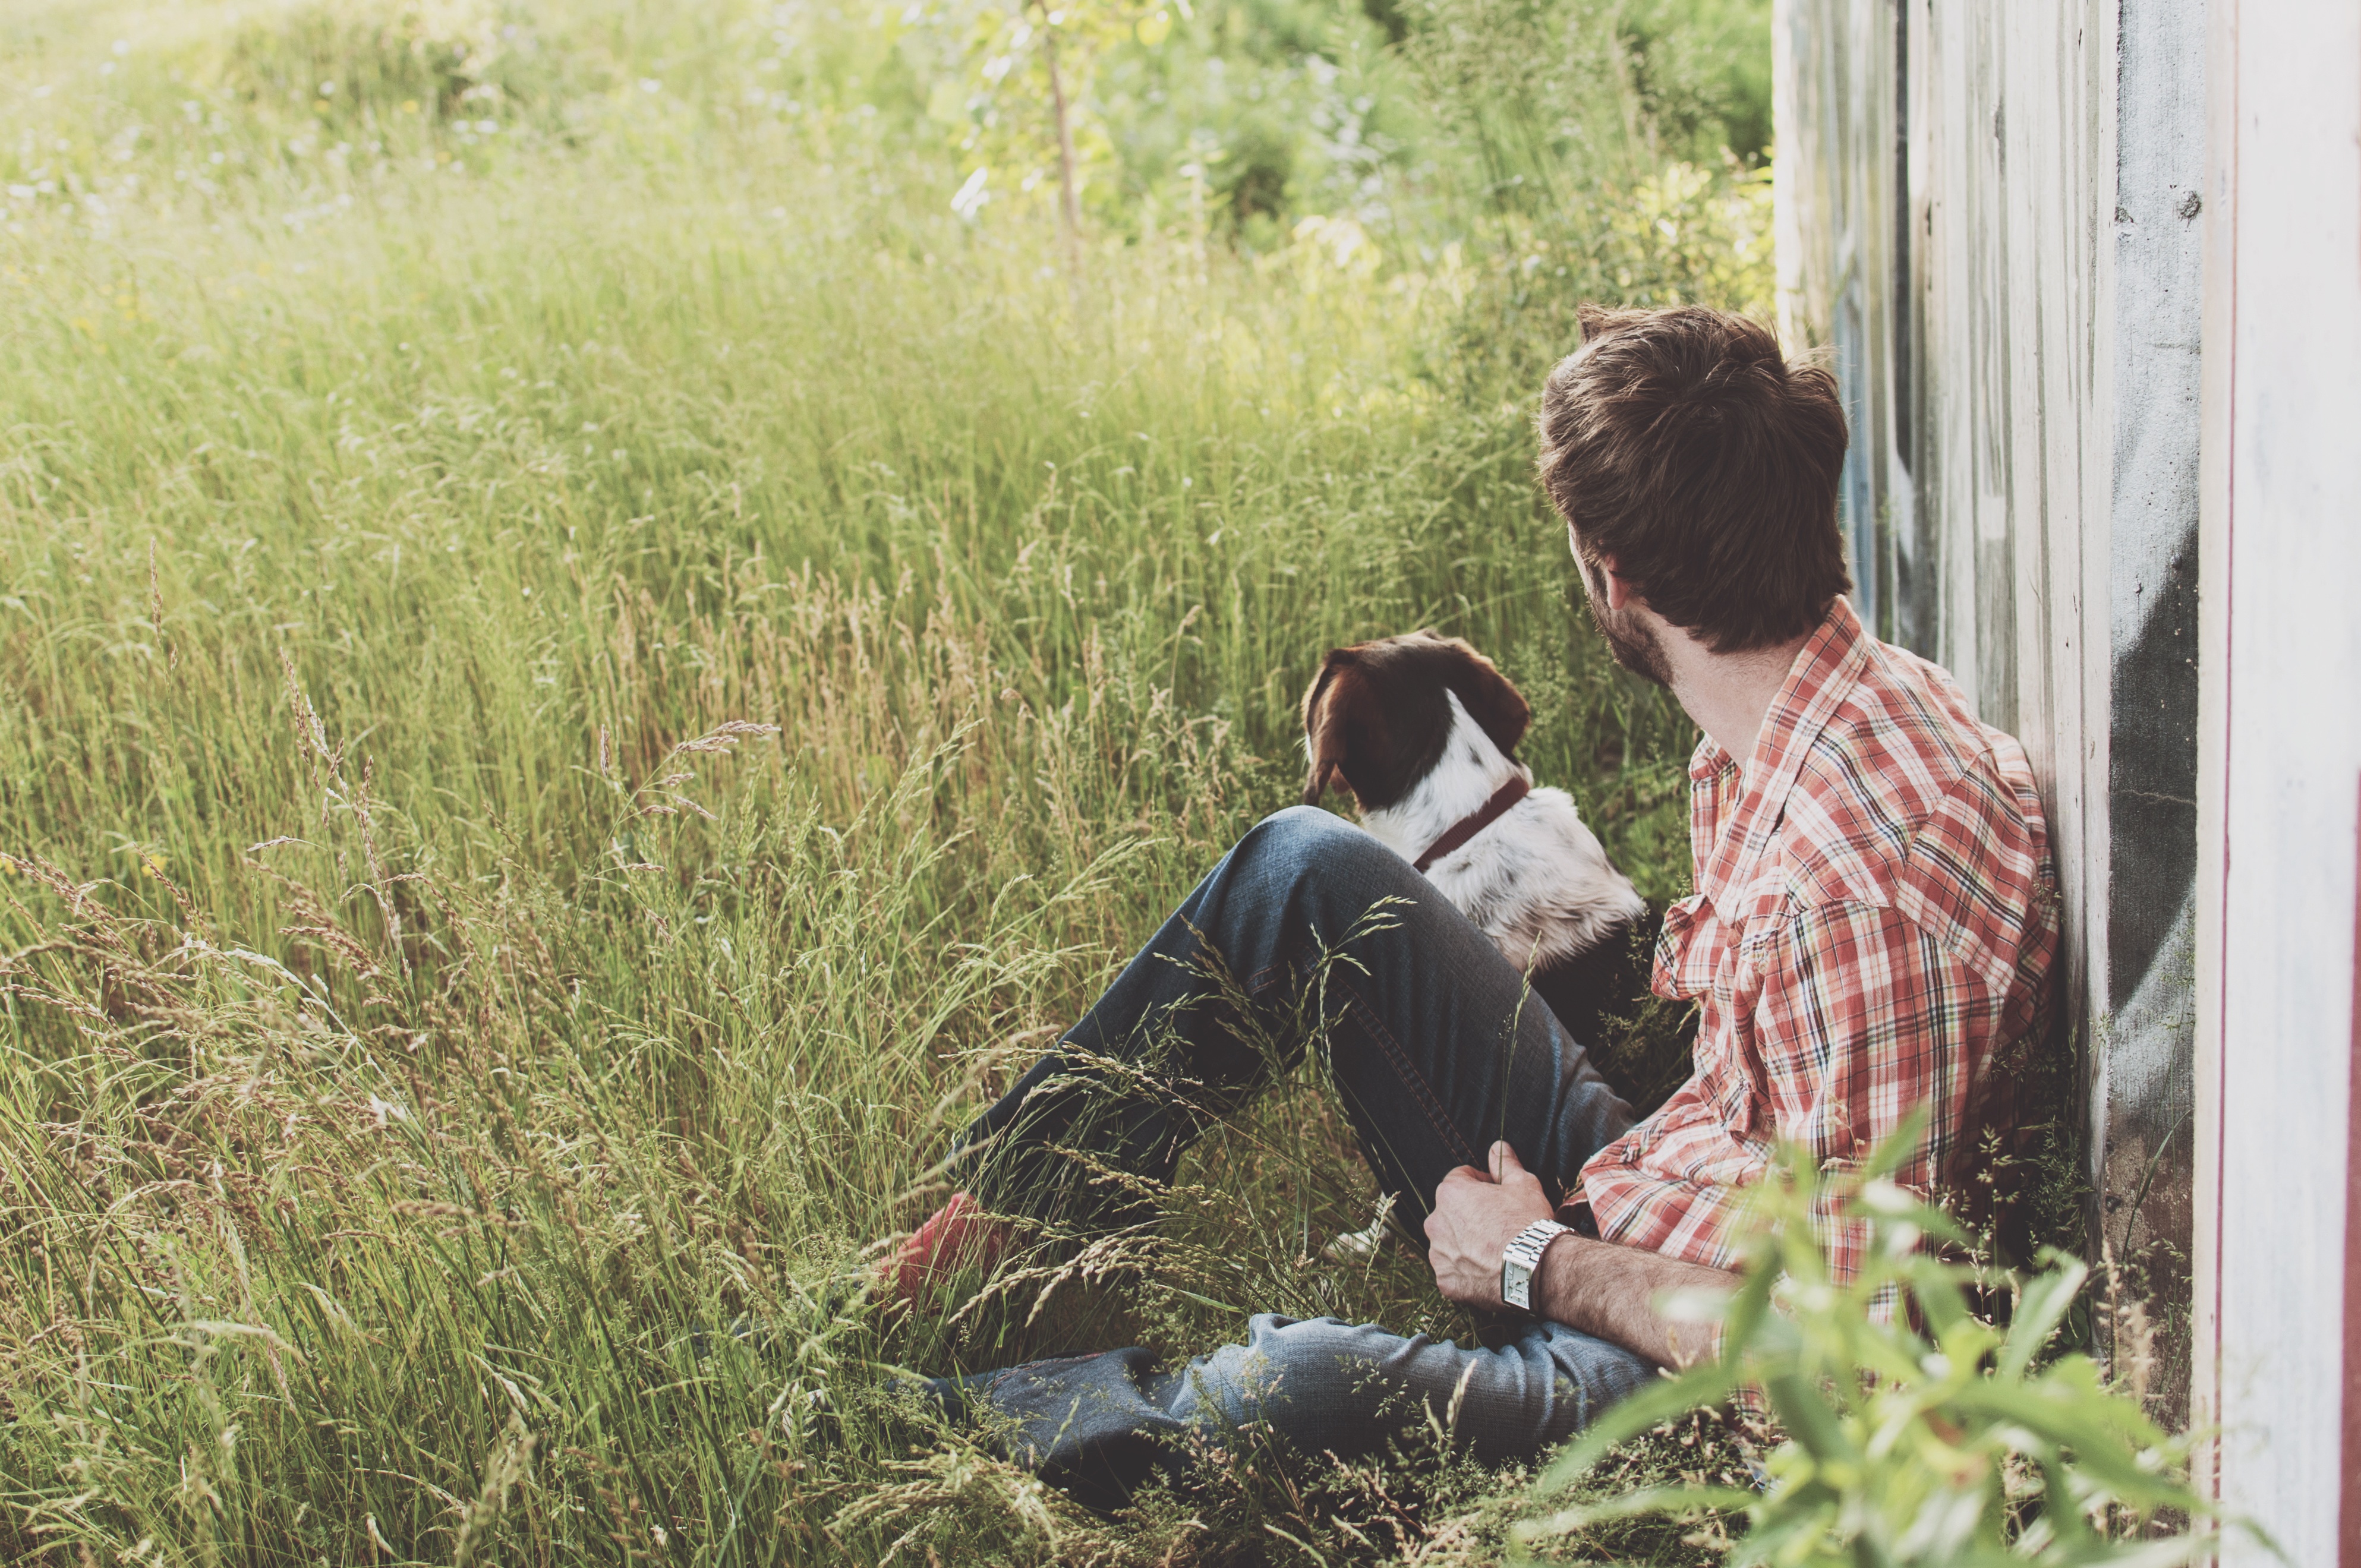
man, grass, people, lawn, dog, pet, sitting, agriculture